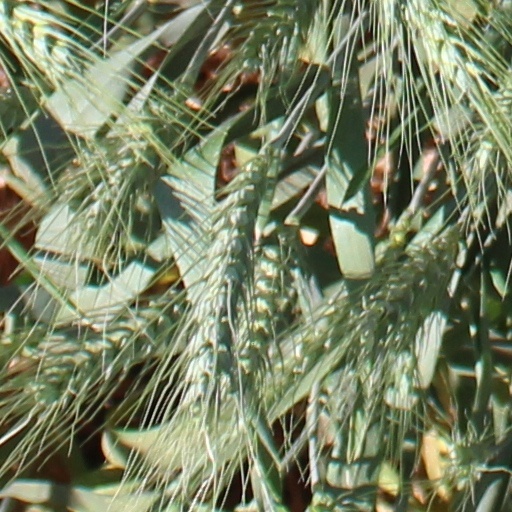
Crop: wheat